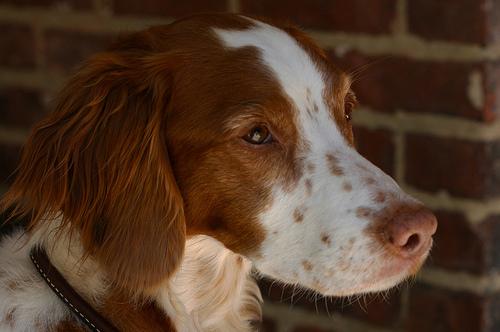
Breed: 232-n000076-Brittany_spaniel